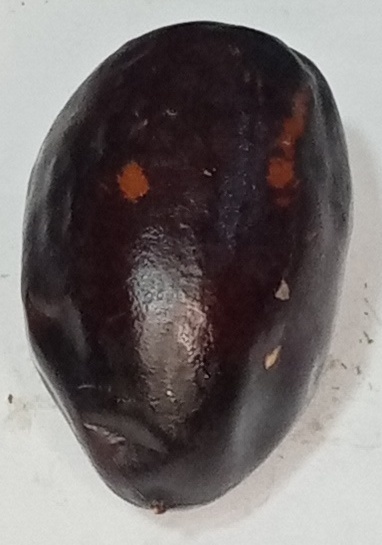
Variety: kupro
Size: large
Grade: grade-2